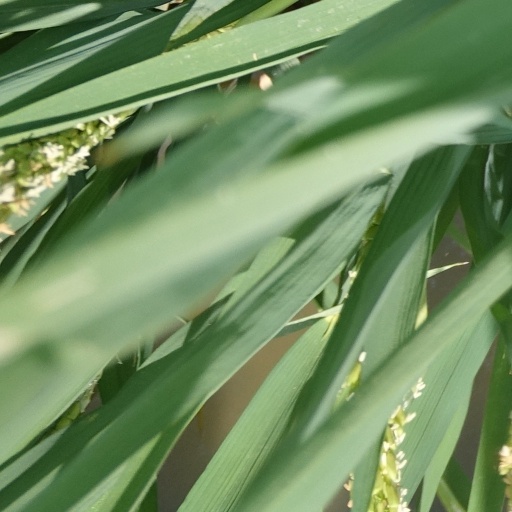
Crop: rice